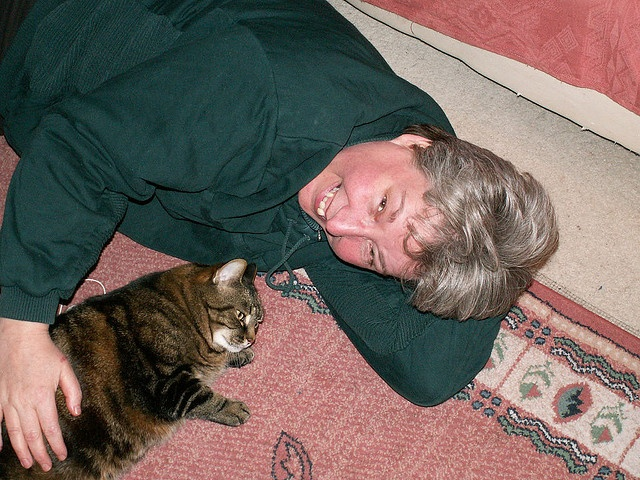
A woman lying on the ground next to a cat, smiling.
A smiling woman lies on the floor next to a cat.
A person lies on a rug next to a striped cat.
a person laying in the floor with a black and gray cat
A lady lying on the floor with a tabby cat.